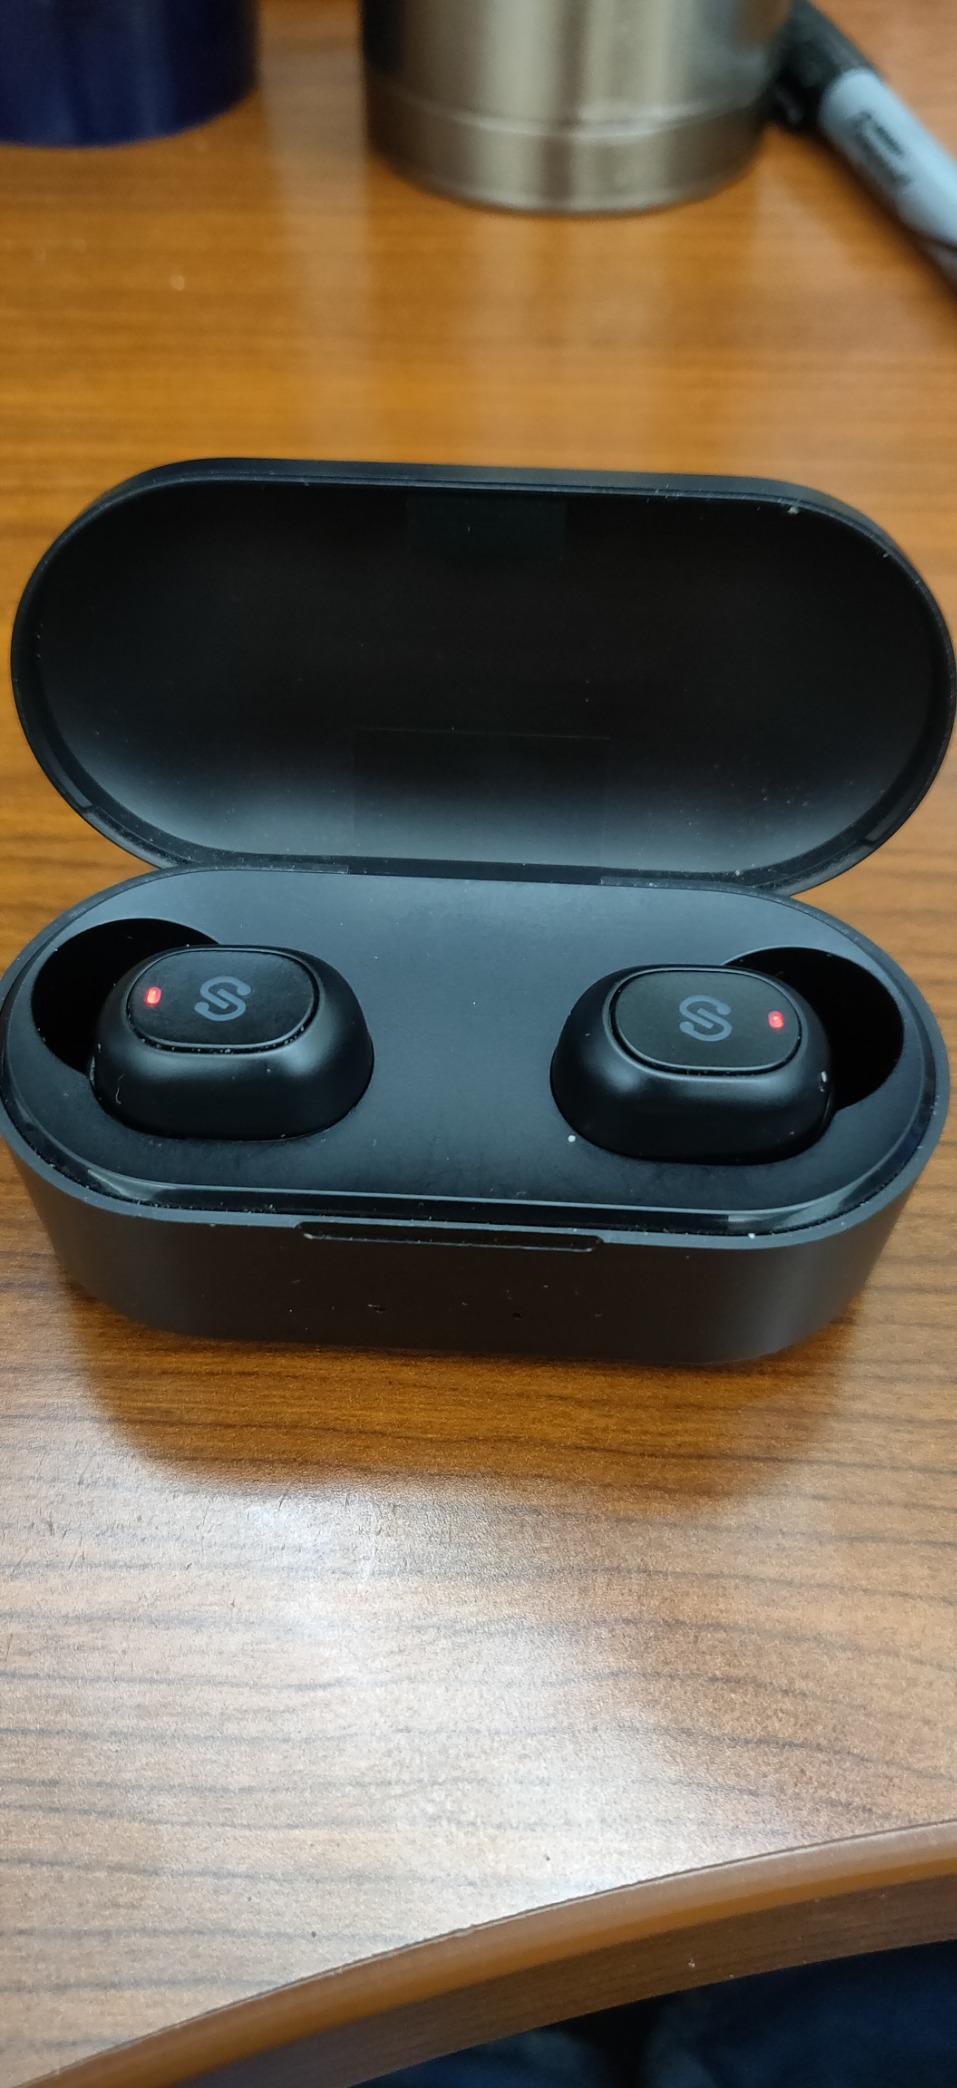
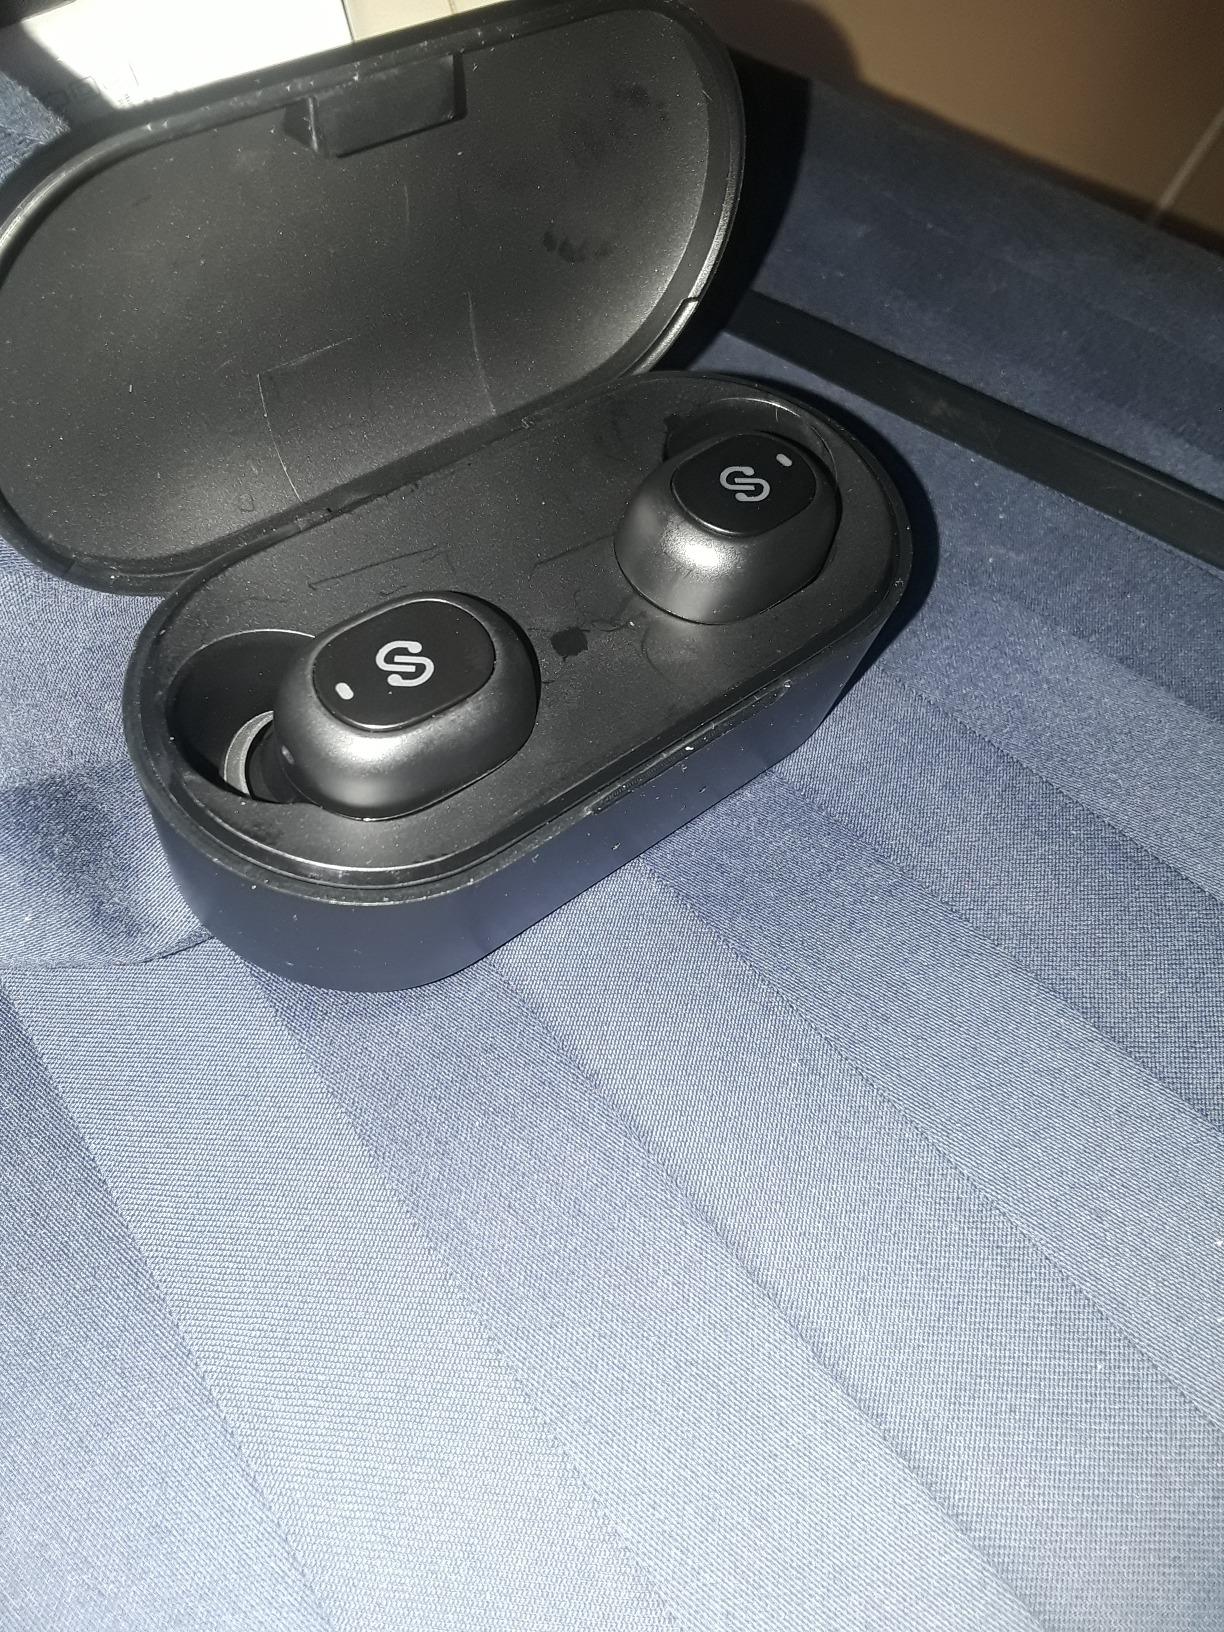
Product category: earbuds
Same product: yes